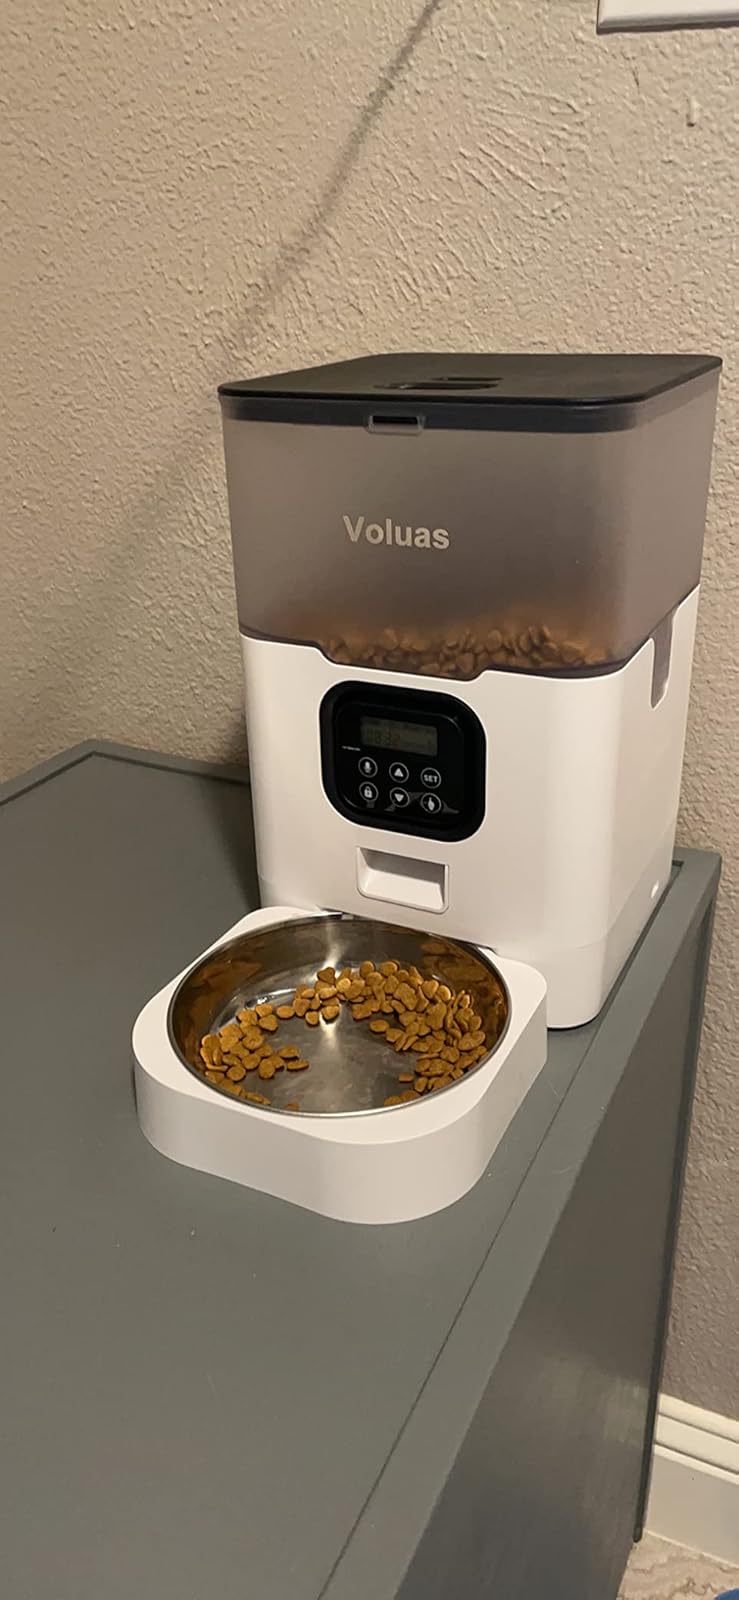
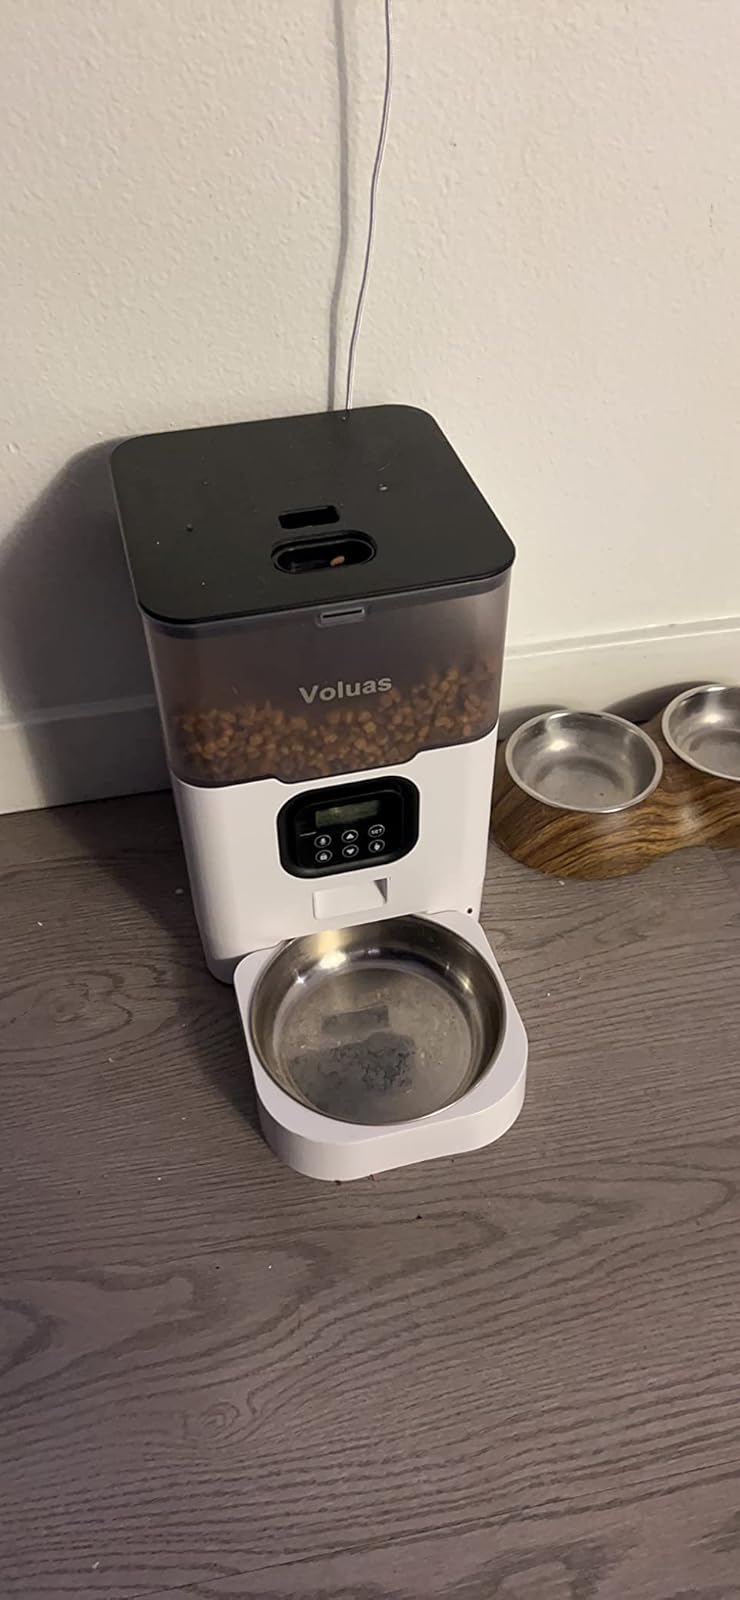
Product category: items_feeder
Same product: yes